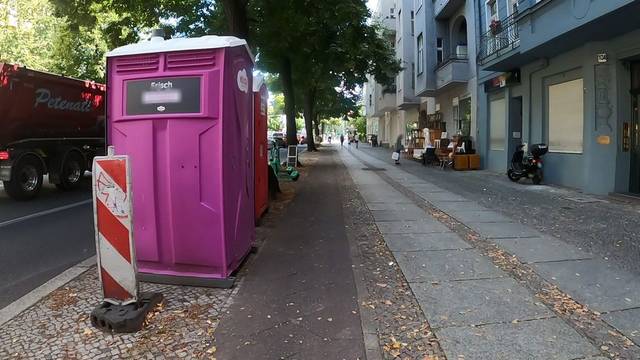
Region: Germany
Coordinates: 52.523, 13.299